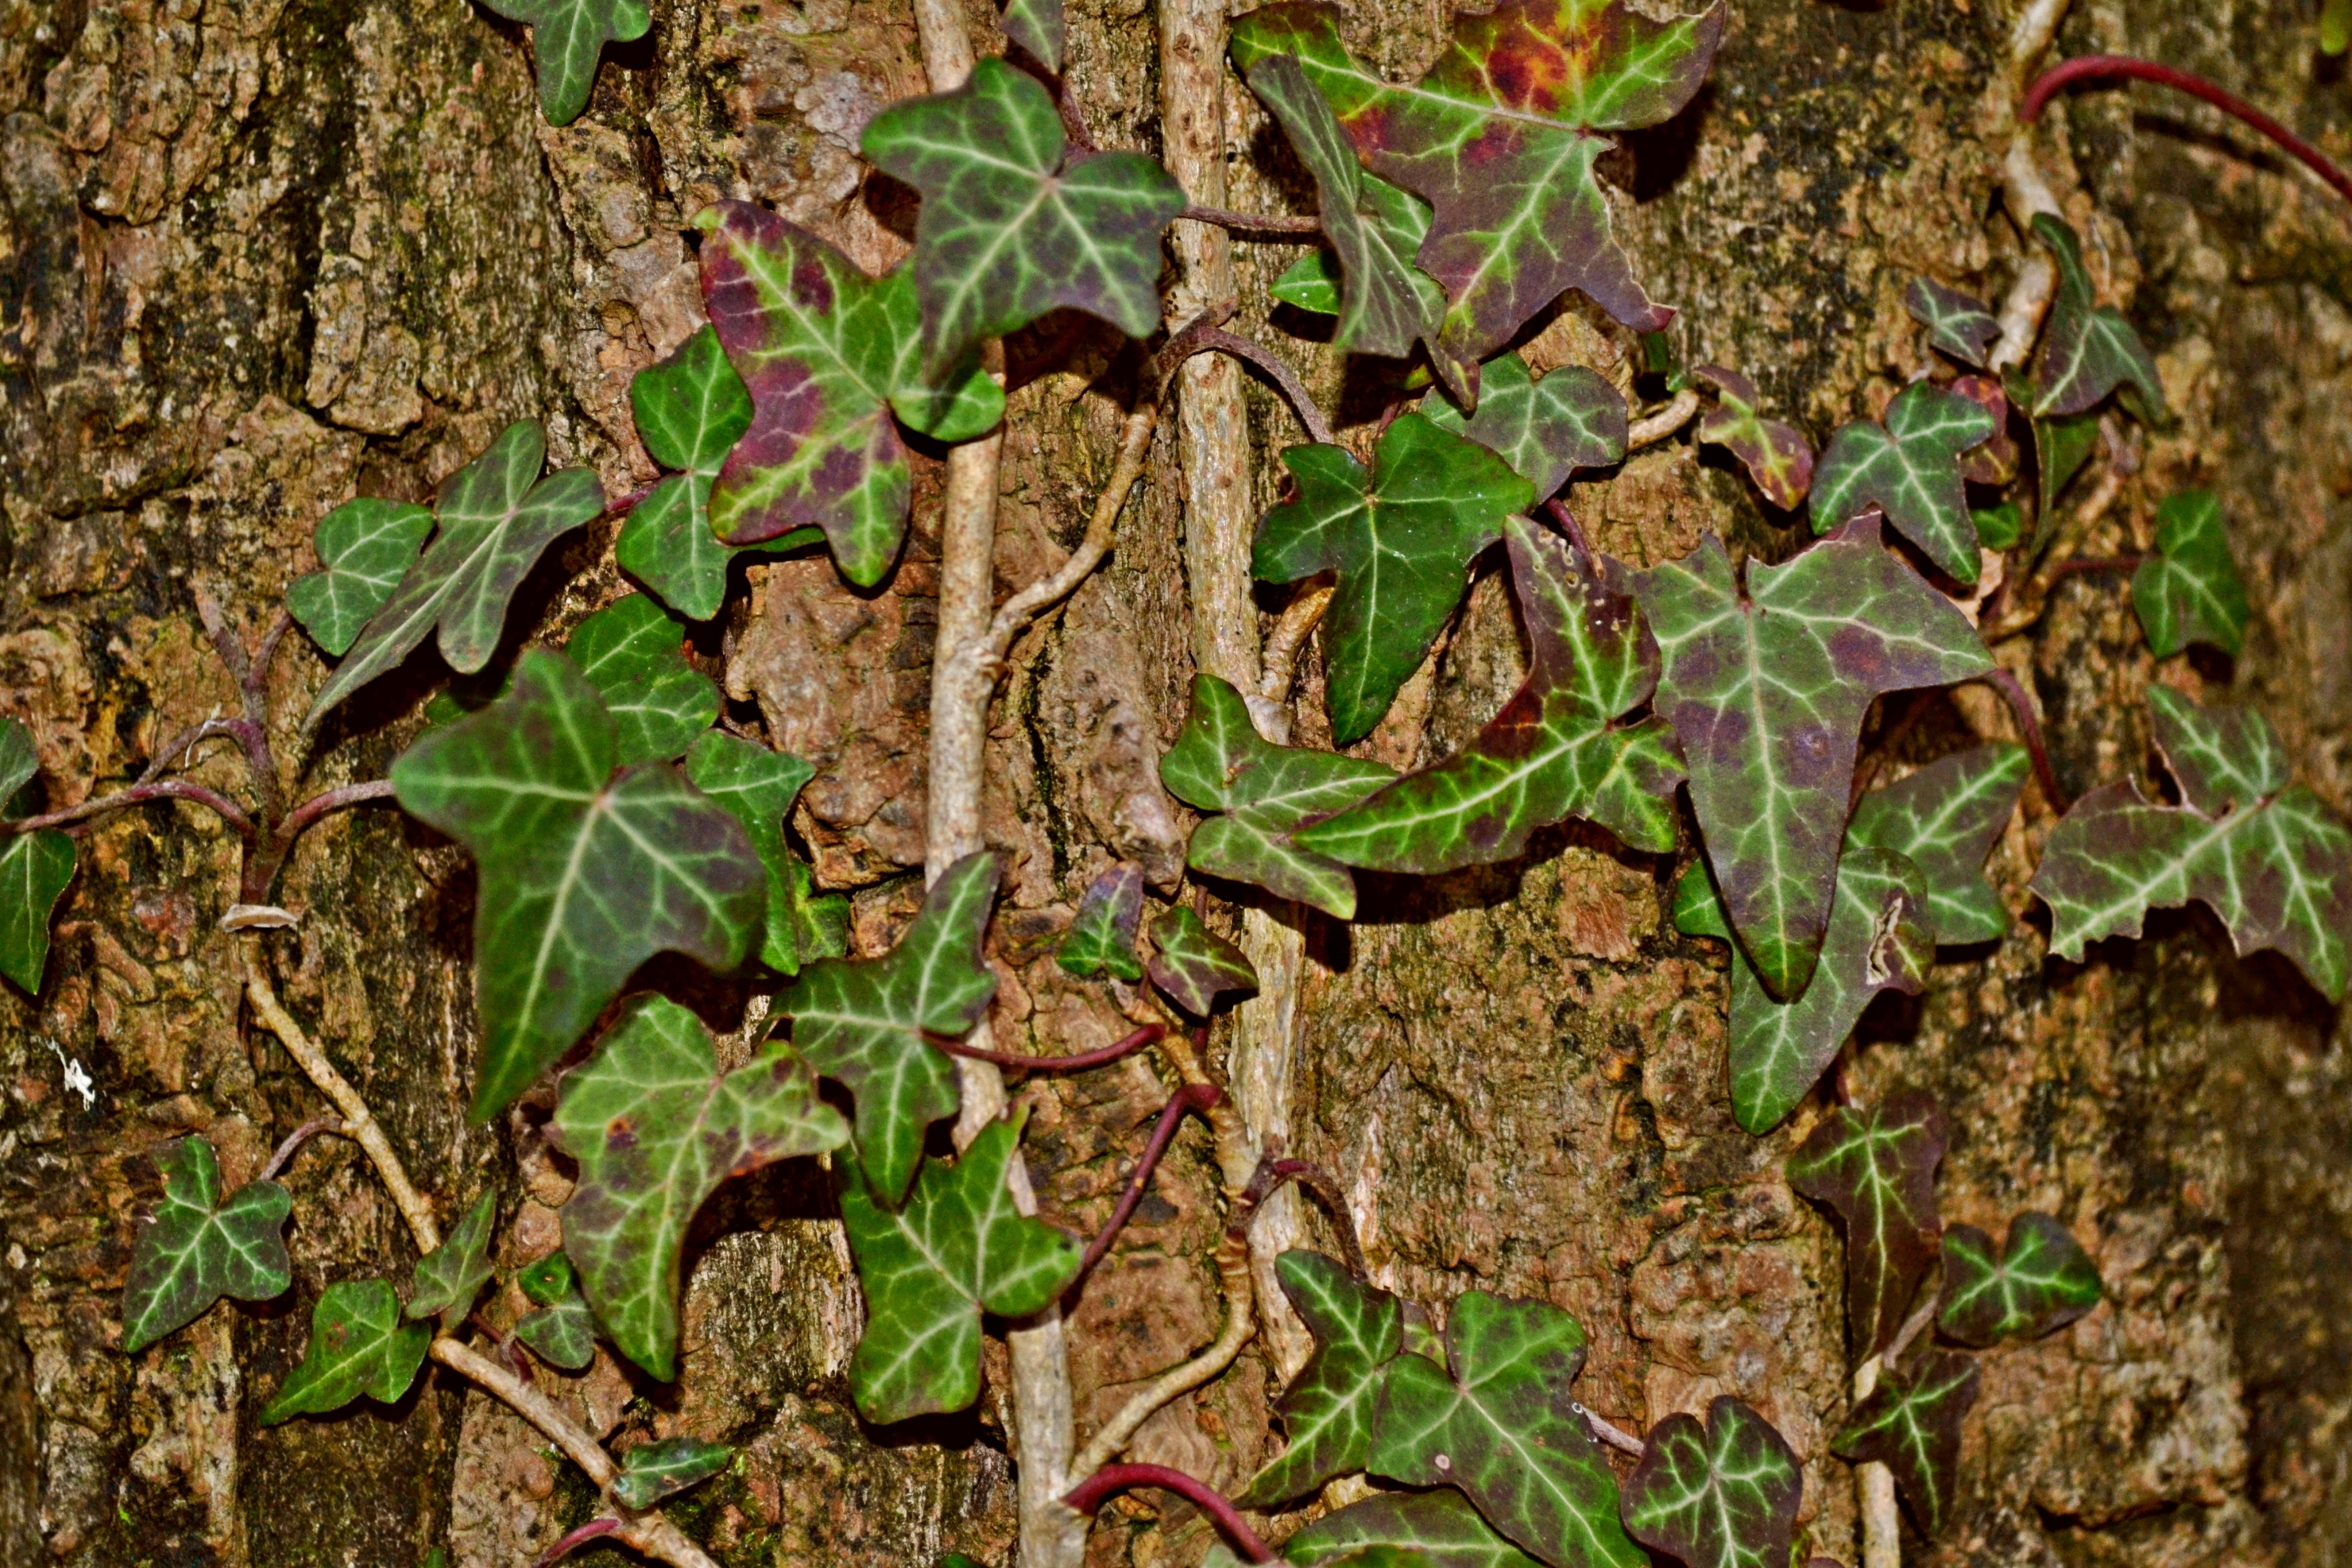
tree, nature, forest, plant, leaf, flower, bark, wildlife, green, jungle, herb, ivy, autumn, soil, botany, flora, fauna, tree trunk, wildflower, shrub, deciduous, woodland, habitat, creeper, tree bark, flowering plant, annual plant, natural environment, land plant, apiales